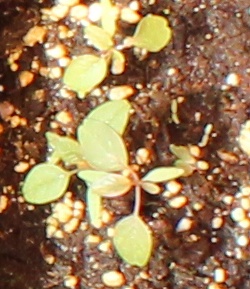
Label: Palmer Amaranth